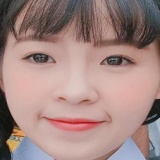
diễn viên Thúy Kiều Faptv